Harriet Beecher Conant

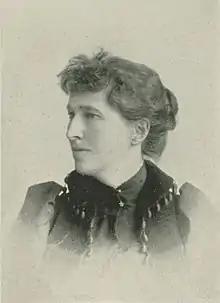
Harriet Beecher Conant

Harriet Beecher Conant (June 10, 1852 – August 22, 1941) was an American medical doctor who was the resident physician in the South Dakota Hospital for the Insane in Yankton, South Dakota.